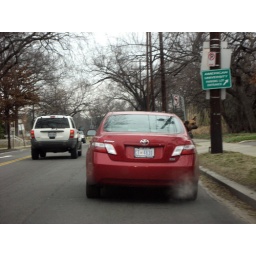
Dog hanging out of car window = my favorite thing in the world